2022 Philippine presidential election

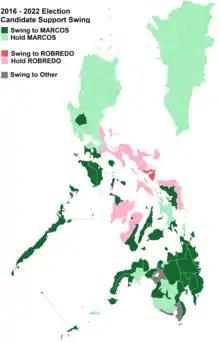
Marcos and Robredo province swing from 2016 and 2022.

Despite calls to extend voting hours due to technical difficulties with the vote-counting machines (VCMs), the COMELEC closed voting at 7:00 pm, although they allowed those within 30 meters of the polling precinct by that time to cast their votes.